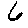
Label: 6